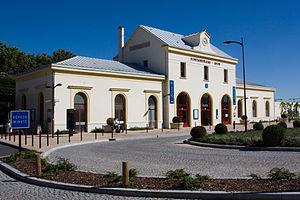
La gare de Fontainebleau - Avon est une gare ferroviaire française de la ligne de Paris-Lyon à Marseille-Saint-Charles, située sur le territoire de la commune d'Avon, dans le département de Seine-et-Marne, en région Île-de-France.